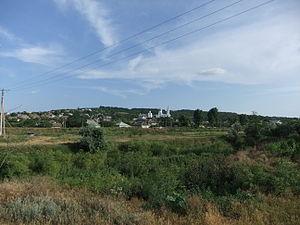
Ceadîr-Lunga, est une ville de Moldavie, seconde agglomération de la Gagaouzie, région autonome du sud du pays, avec 16 605 habitants en 2014. Elle est également le chef-lieu de l'un des trois arrondissements qui composent cette région. Elle est parfois orthographiée Ciadîr Lunga. La ville se trouve à moins de 10 km de la frontière ukrainienne et à moins de 30 km de la capitale régionale Comrat, située au Nord-Ouest de la ville.